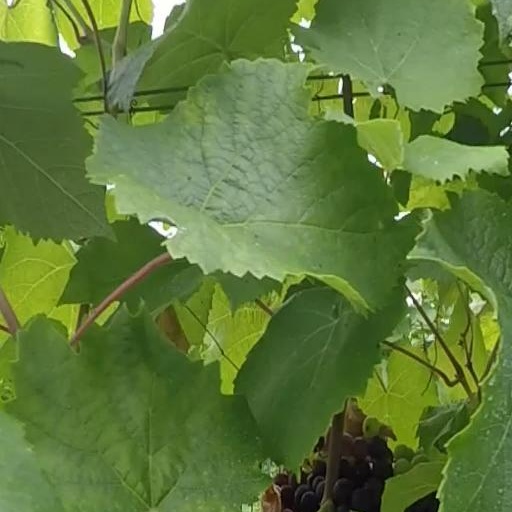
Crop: grape